Pahari people (Nepal)

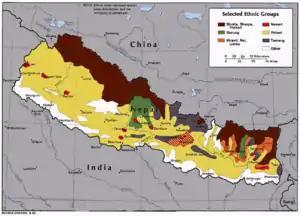
Selected ethnic groups of Nepal; Bhotia, Sherpa, Thakali, Gurung, Kiranti, Rai, Limbu, Newari, Pahari, Tamang (note that Kulu Rodu (Kulung) territories are mistakenly marked as Tamu/Gurung territories in this map)

The Pahari people speak Indo-Aryan languages like Nepali.